Zachary Svajda

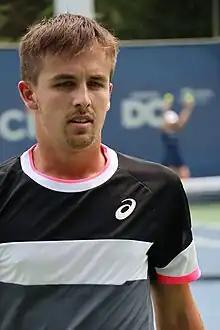
Svajda at the 2023 Washington Open

Zachary Svajda (born November 29, 2002) is an American professional tennis player. He has a career-high ATP singles ranking of world No. 102, achieved on 26 August 2024 and a doubles ranking of No. 664, achieved on 8 August 2022.